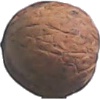
Label: walnut